Hammacher Schlemmer

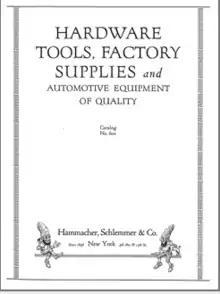
Hammacher Schlemmer launched their "gnome" campaign in 1920.

Hammacher Schlemmer began its "gnome" campaign in 1920 - an ad campaign that featured diligent little cartoon characters in the pages of its catalogs.